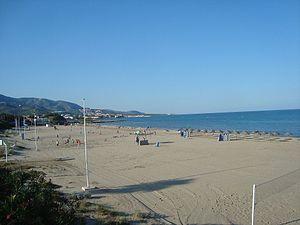
Le phare d'Irta est un phare situé dans la station balnéaire d'Alcossebre sur le territoire de la commune d'Alcalà de Xivert, dans la province de Castellón en Espagne. Il se trouve dans le parc naturel de la Sierra d'Irta.
Alcalà de Xivert, en valencien et officiellement, est une commune d'Espagne de la province de Castellón dans la Communauté valencienne. Elle est située dans la comarque du Baix Maestrat et dans la zone à prédominance linguistique valencienne.
La plage Romana est une plage de sable située sur le territoire de la commune d'Alcalà de Xivert.
Alcossebre, en valencien et officiellement Alcocebre en castillan, est une zone habitée touristique située sur le territoire de la commune d'Alcalà de Xivert dans la province de Castellón, en Communauté valencienne, en Espagne. Cette zone est composée de plusieurs centres habités, dont les centres anciens de Alcossebre et de Cap i Corp, et de zones aménagées récemment comme Las Fuentes et el Pinar.